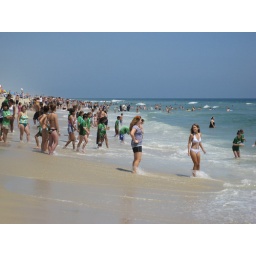
We agreed that that the girl in the white looked like Hermoine from Harry Potter.